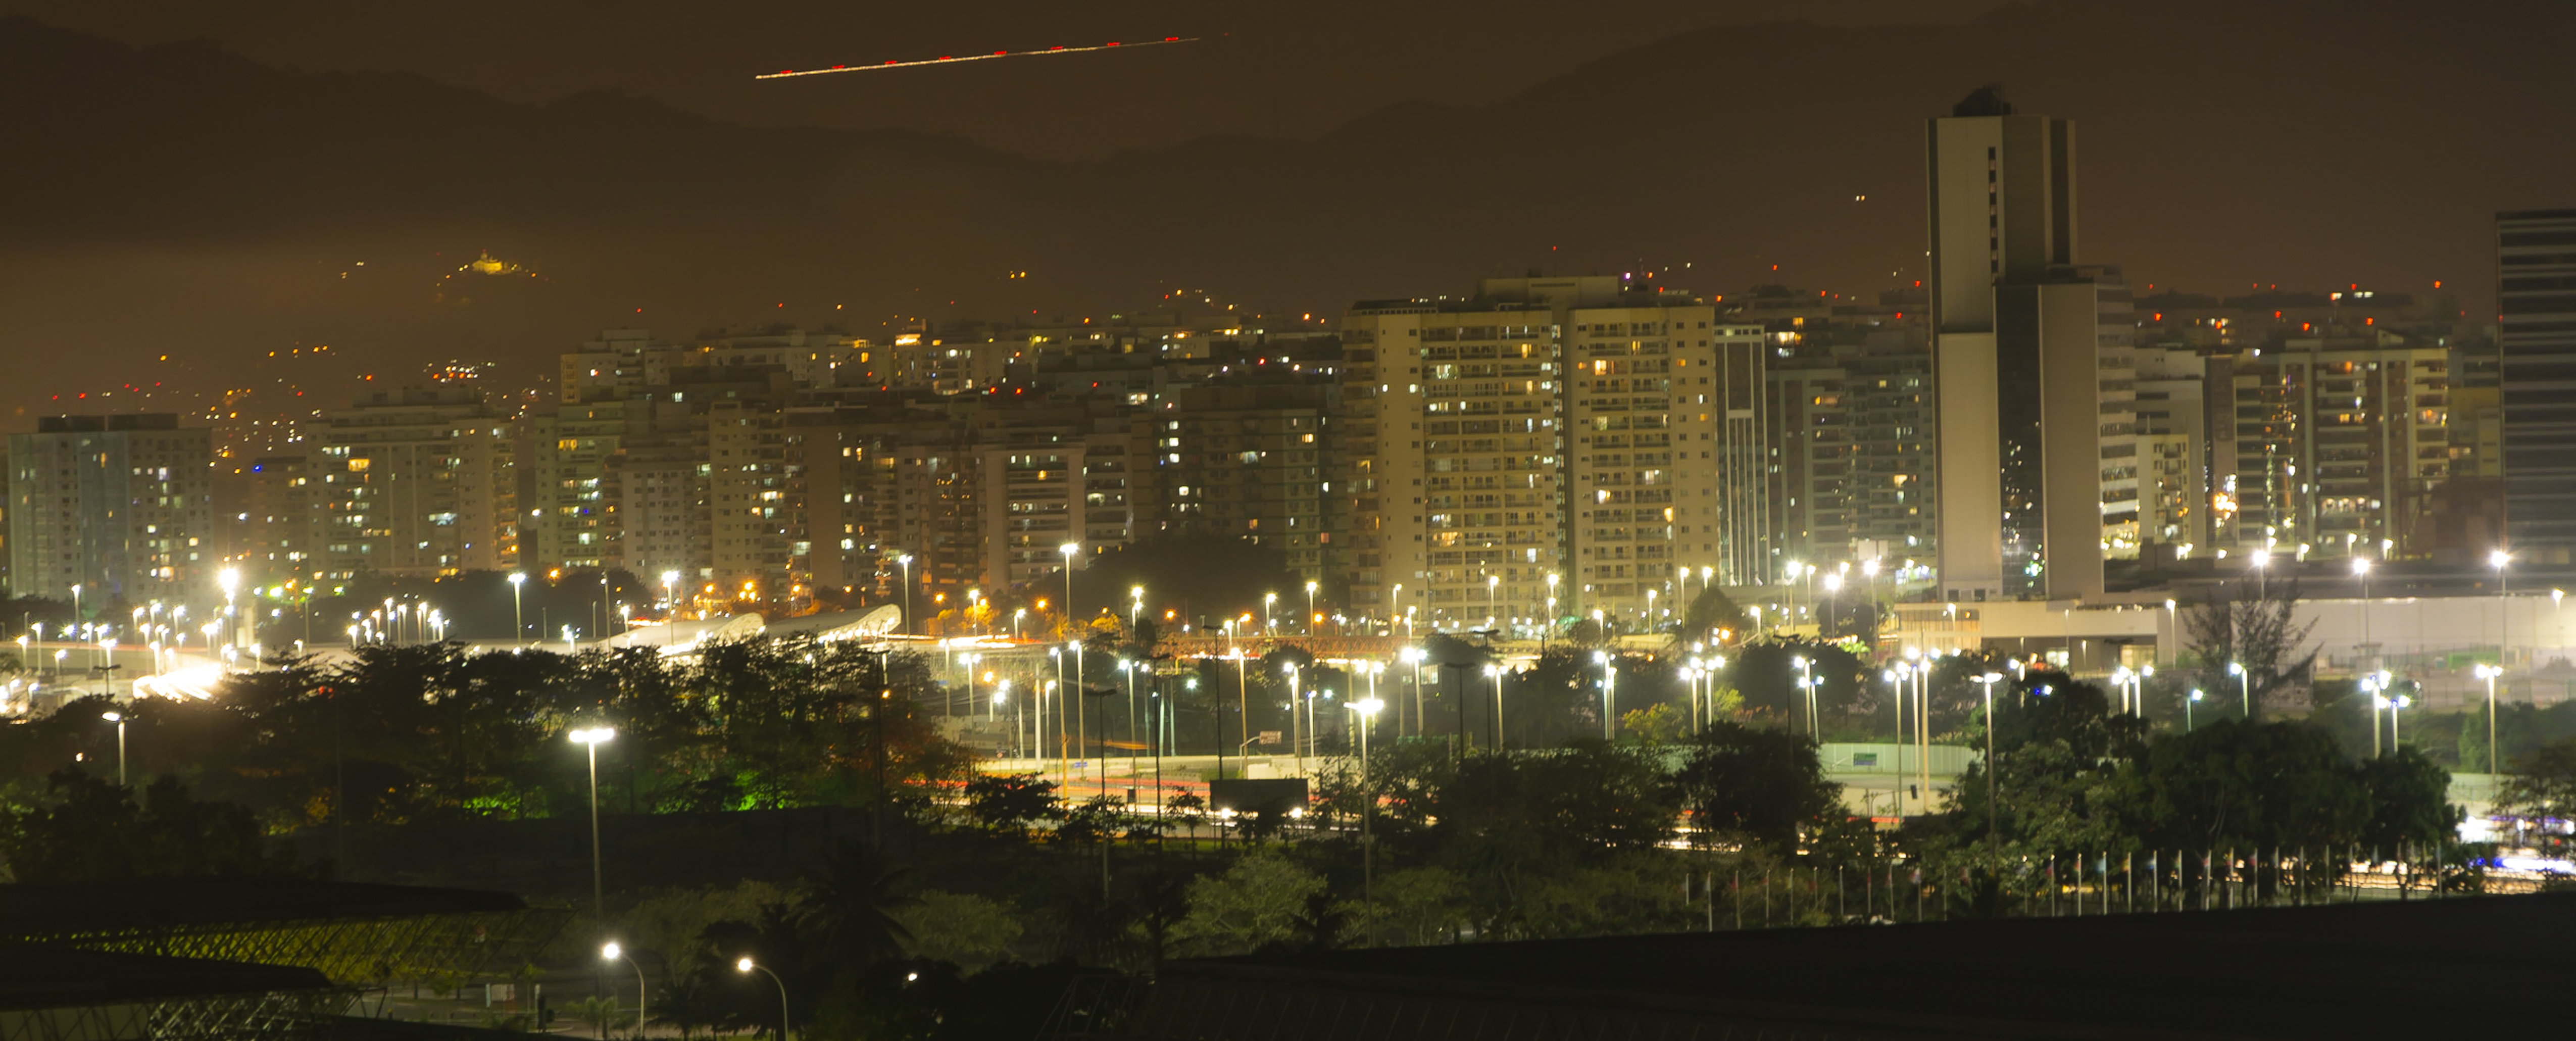
lights, sky, city, cityscape, metropolitan area, night, urban area, skyline, metropolis, skyscraper, downtown, reflection, tower block, lighting, residential area, evening, street light